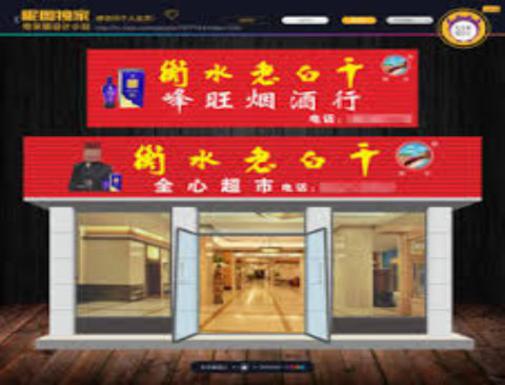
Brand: hengshui laobaigan
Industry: Food